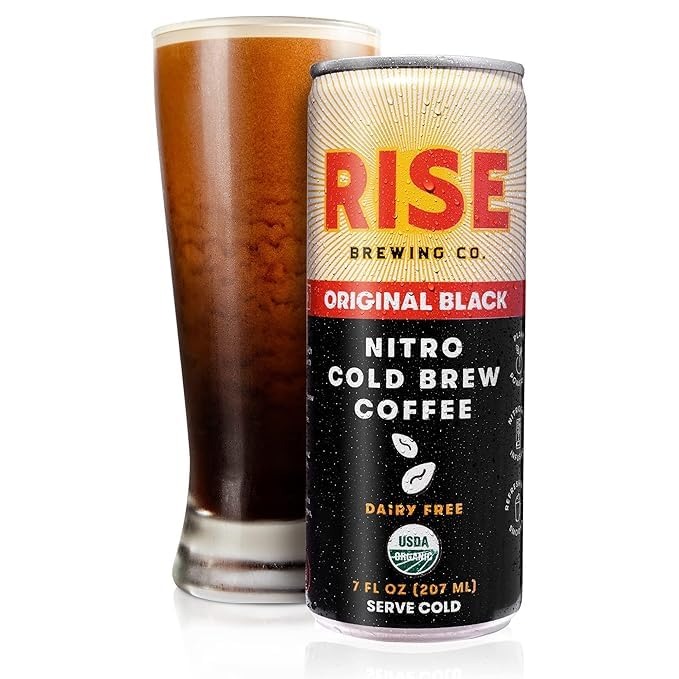
Item Name: RISE Brewing Co. | Original Black Nitro Cold Brew Coffee | Sugar and Gluten-Free, Vegan | Organic & Non-GMO | Low Acidity | 7 fl. oz. Cans (4 Pack)
Value: 28.0
Unit: FL Oz

Price: 9.18